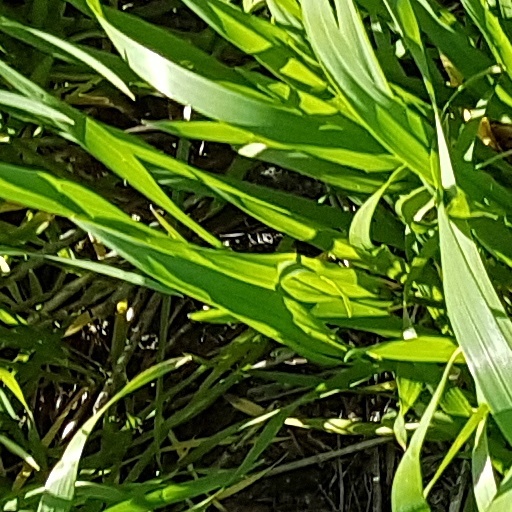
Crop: wheat